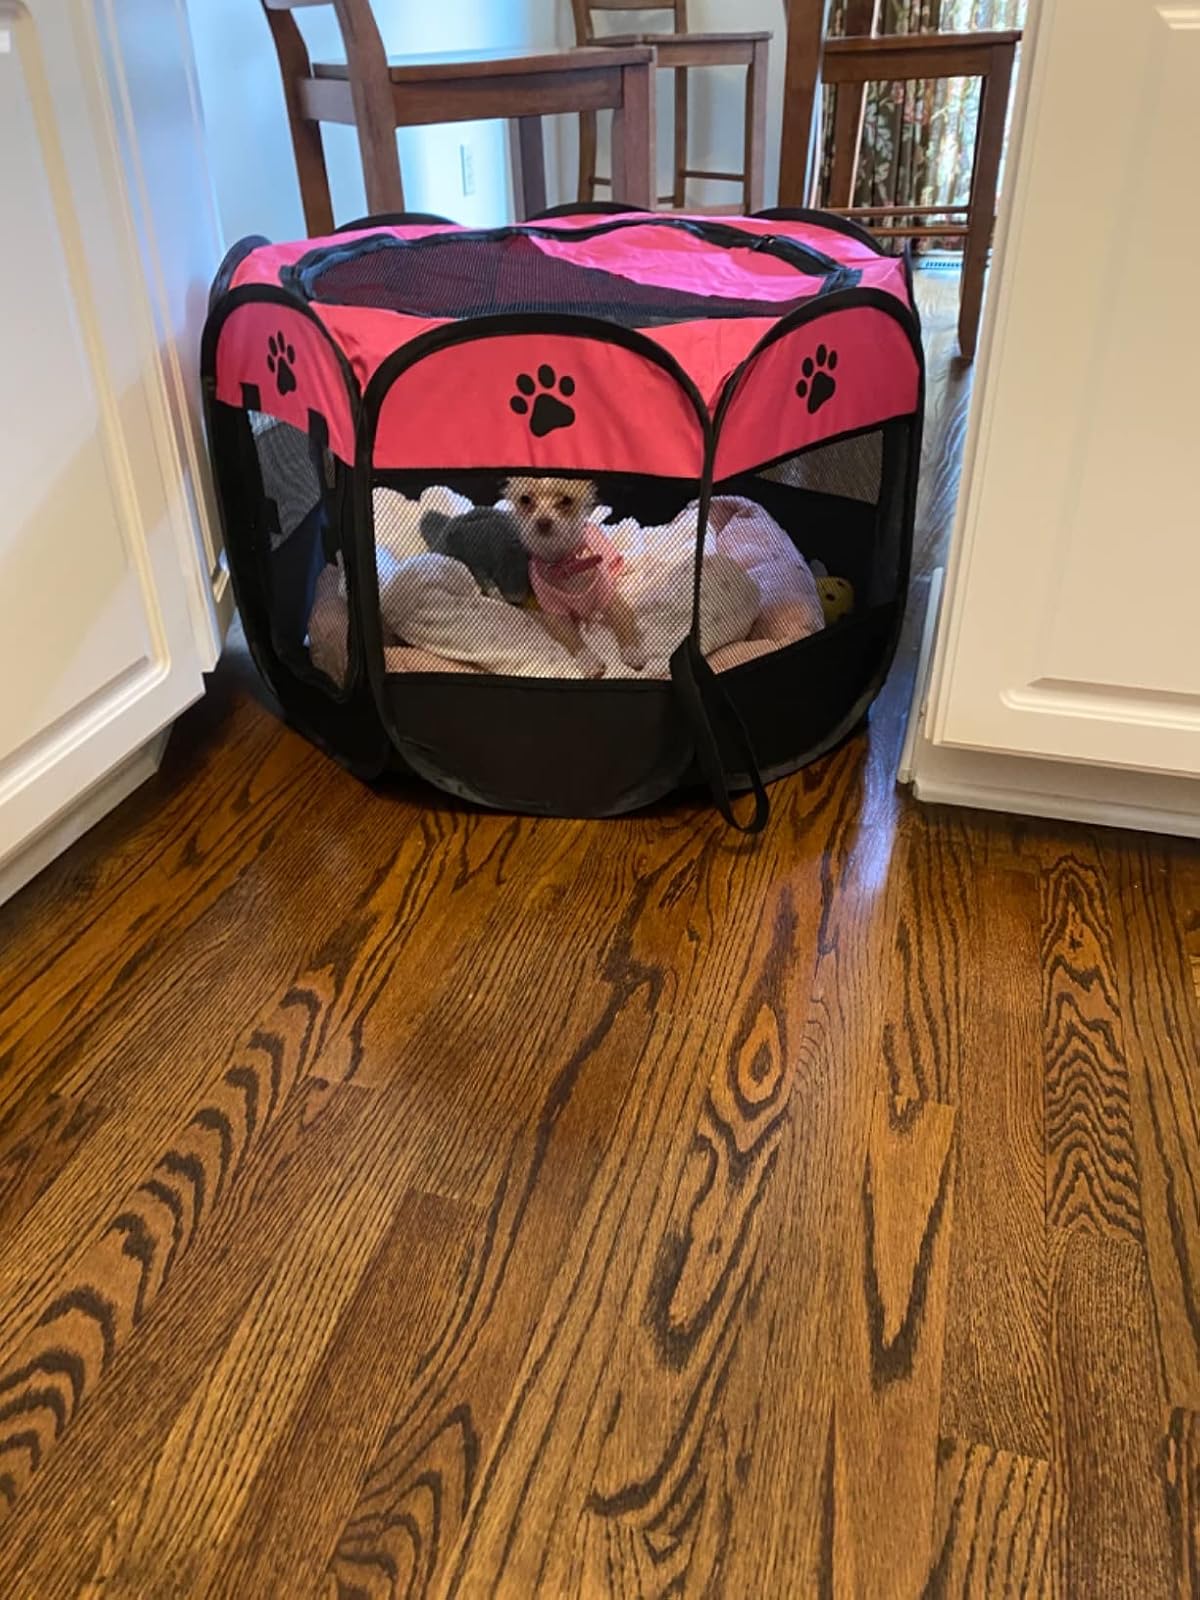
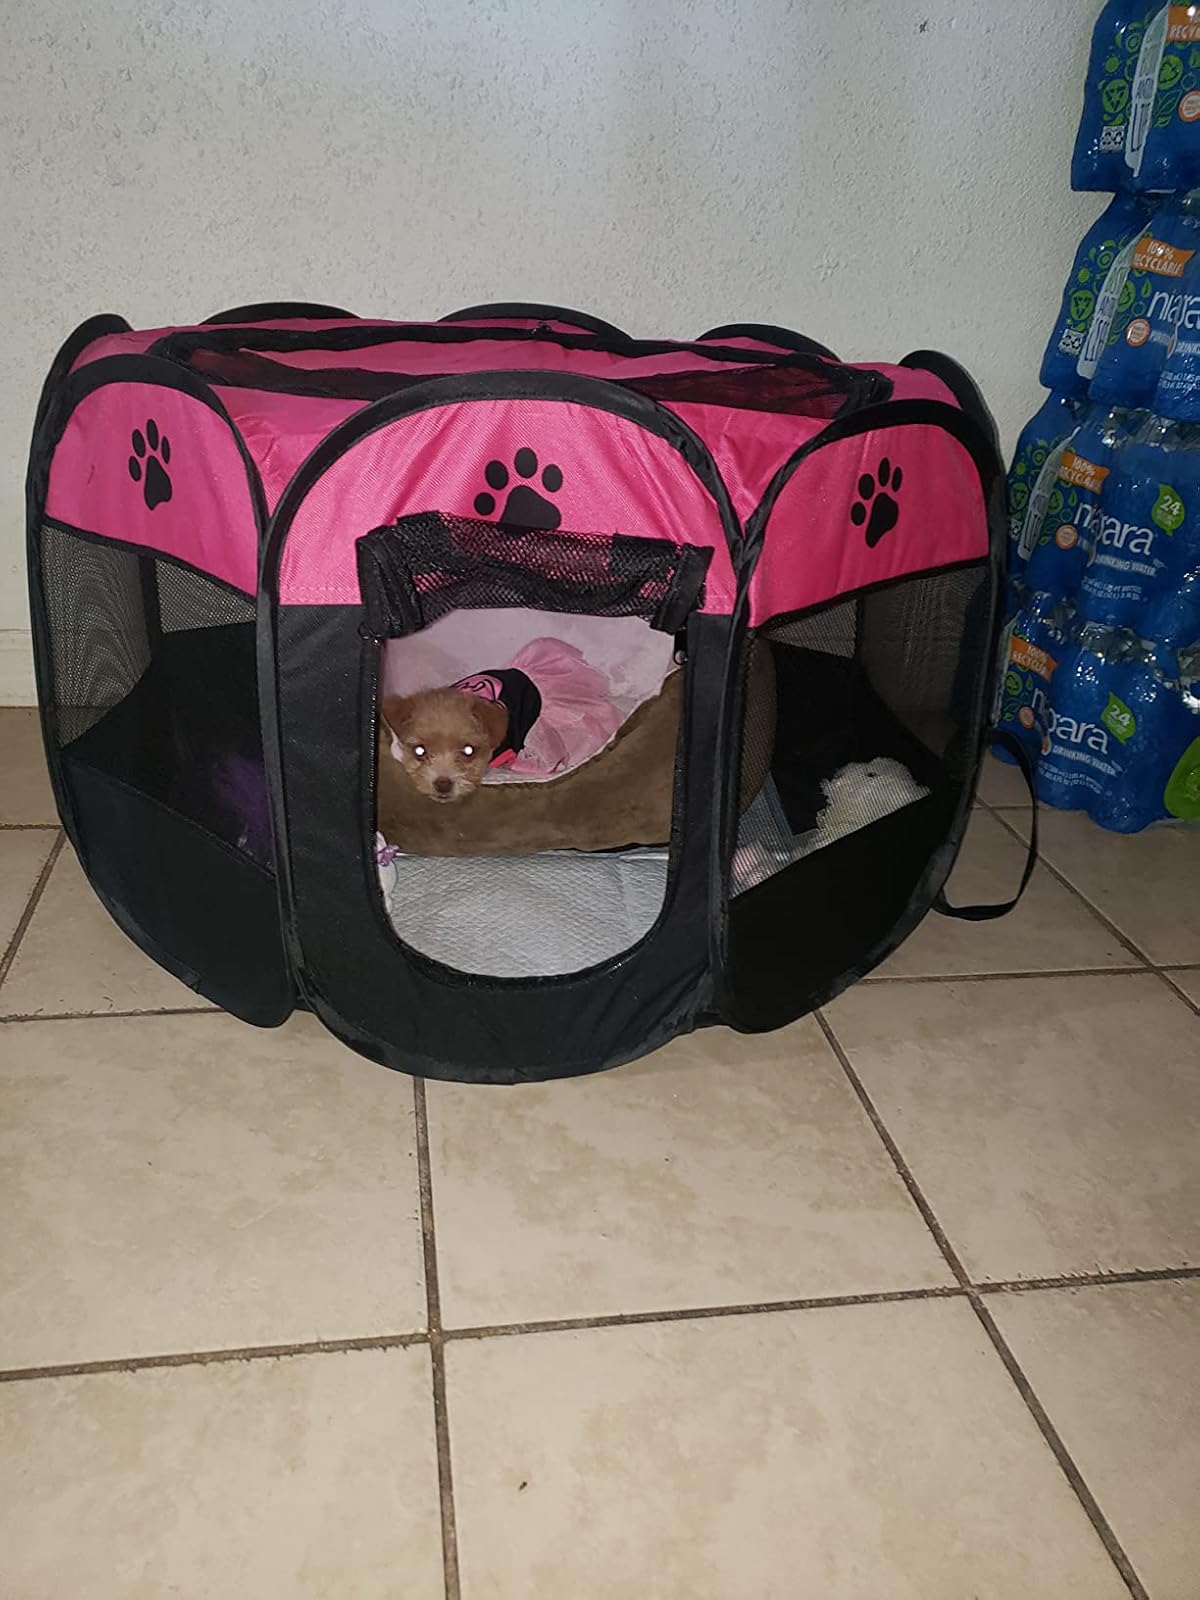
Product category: items_kennel
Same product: yes